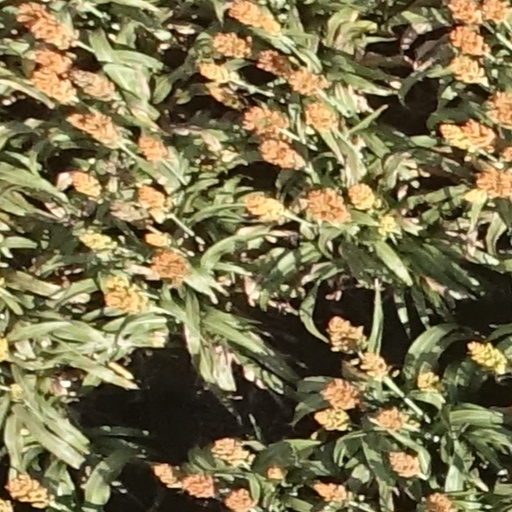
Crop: sorghum